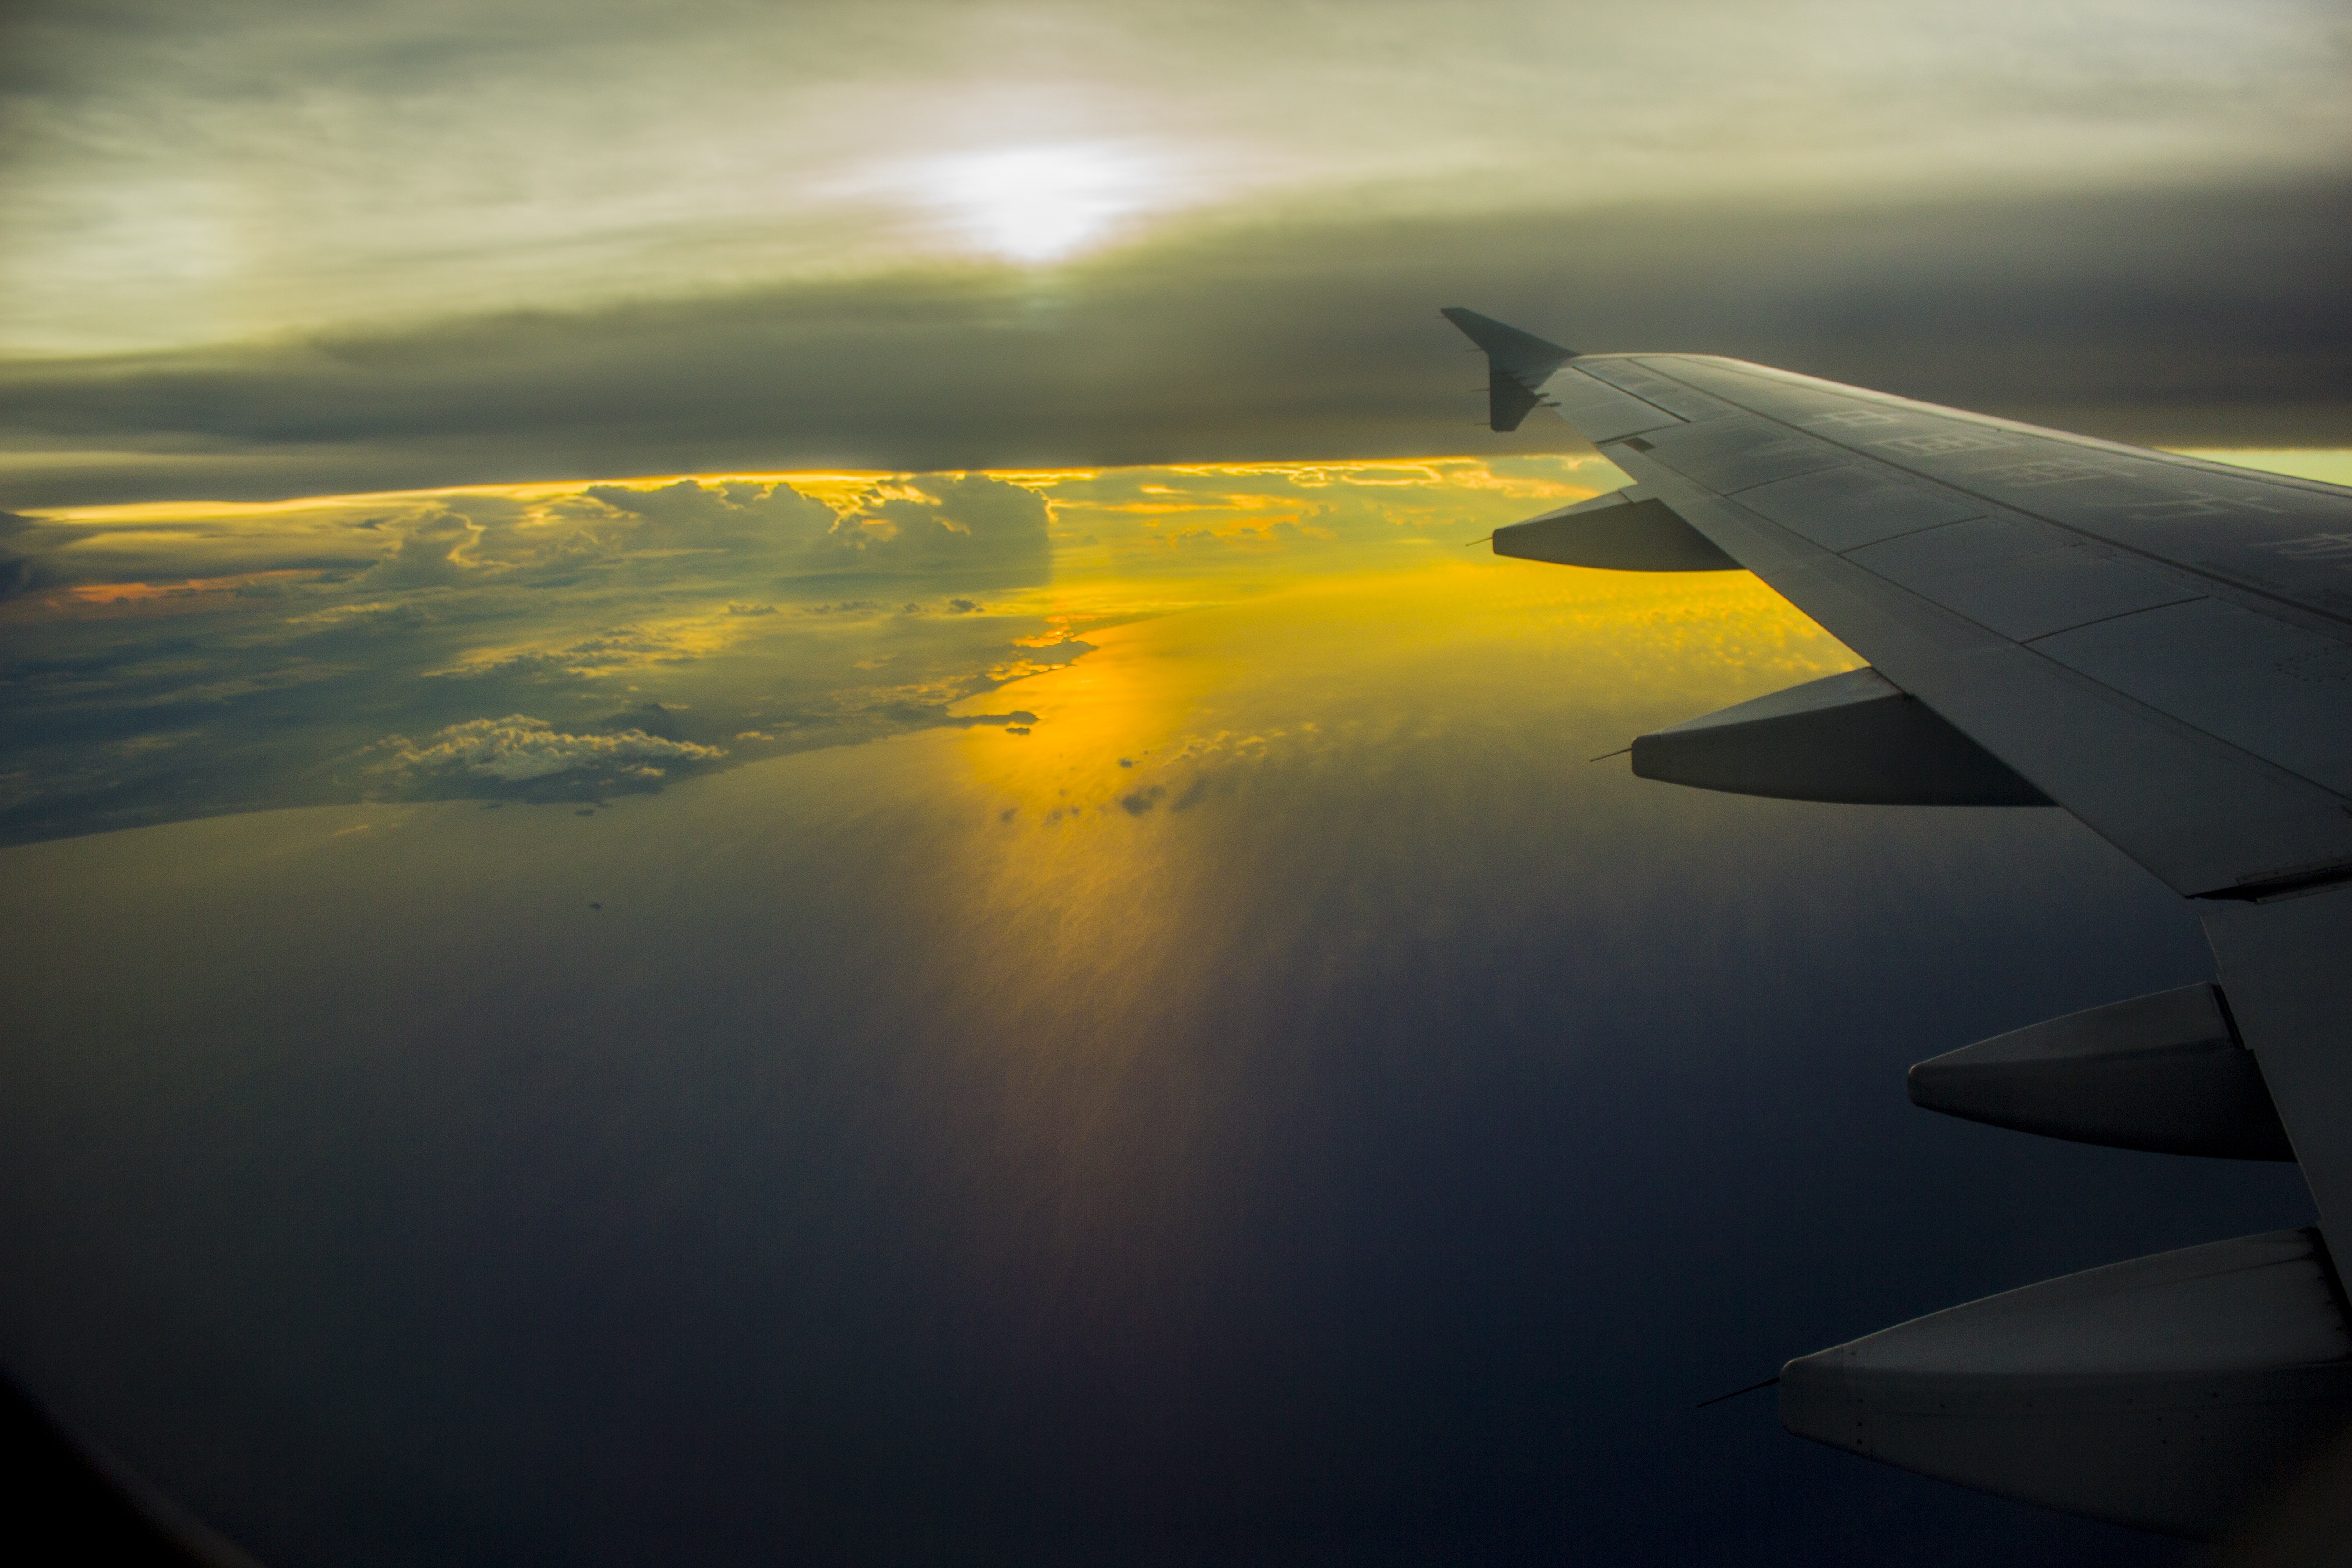
sea, horizon, wing, light, cloud, sky, sun, sunrise, sunset, sunlight, morning, dawn, atmosphere, airplane, aircraft, dusk, reflection, vehicle, aviation, flight, wings, plan, above the clouds, south china sea, atmosphere of earth